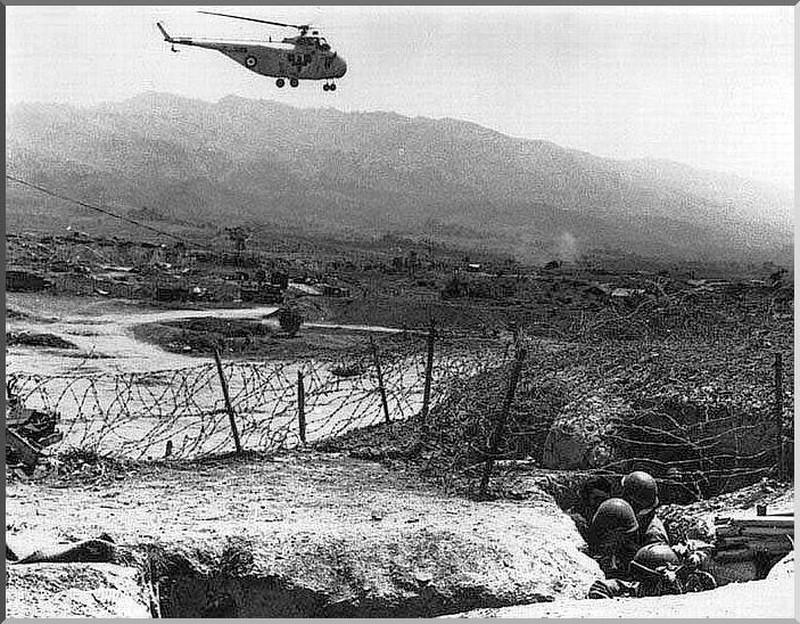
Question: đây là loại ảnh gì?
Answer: đây là ảnh trắng đen